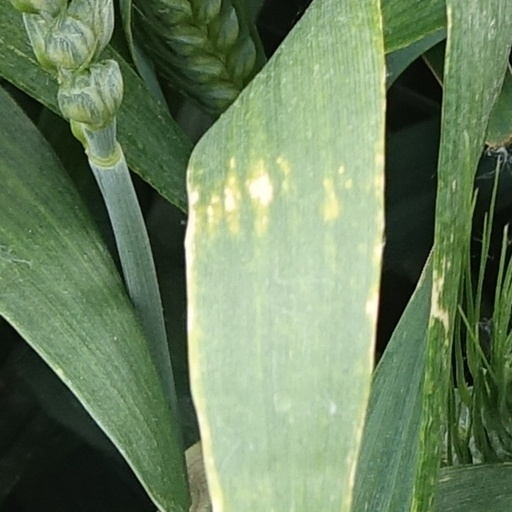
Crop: wheat